Pembroke, Malta

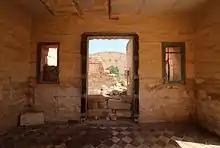
Australia Hall in Pembroke

In 1915, the Australian Branch of the British Red Cross Society collected funds for the building of Australia Hall, a recreation centre and theatre, to stand as a monument to the wounded ANZAC troops that were nursed in Malta. Unfortunately, the ceiling of trusses and sheeting was gutted by fire in December 1998 but its sturdy four walls still remain standing and are pending a restoration project.